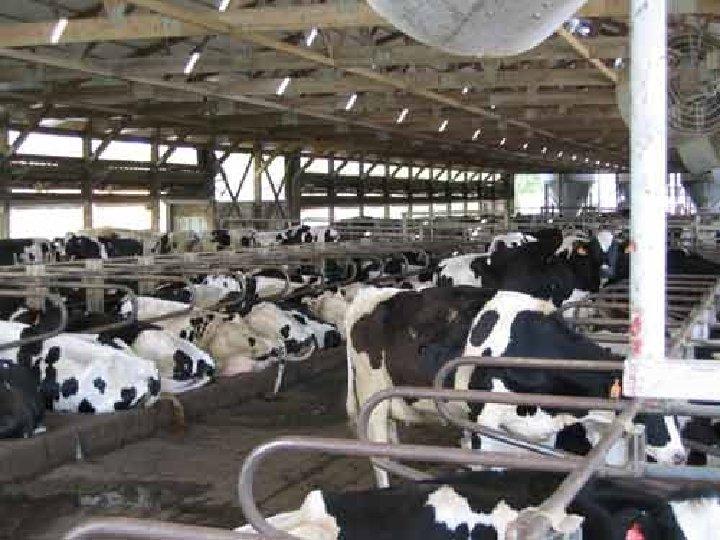
Ngombe wa maziwa wanapumzika ndani ya zizi kubwa wakisuburi kukamuliwa au kulishwa, mifugo hii muhimu ni uti wa mgogo wa sekta ya maziwa ikitoa lishe kwa maelefu ya watu.